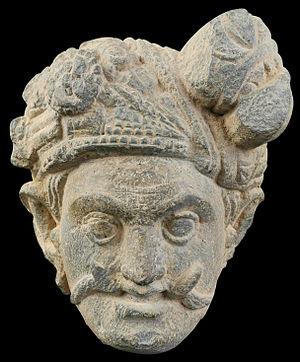
Fragment de bas-relief représentant Māra, style de Gandhara, trouvé dans la vallée de Swat
Māra, littéralement « mort », est, dans le bouddhisme, l'esprit tentateur qui essaya d'empêcher Siddhartha Gautama d'atteindre l'éveil.